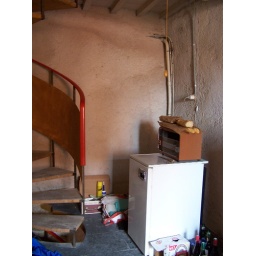
No toilet in kitchen anymore